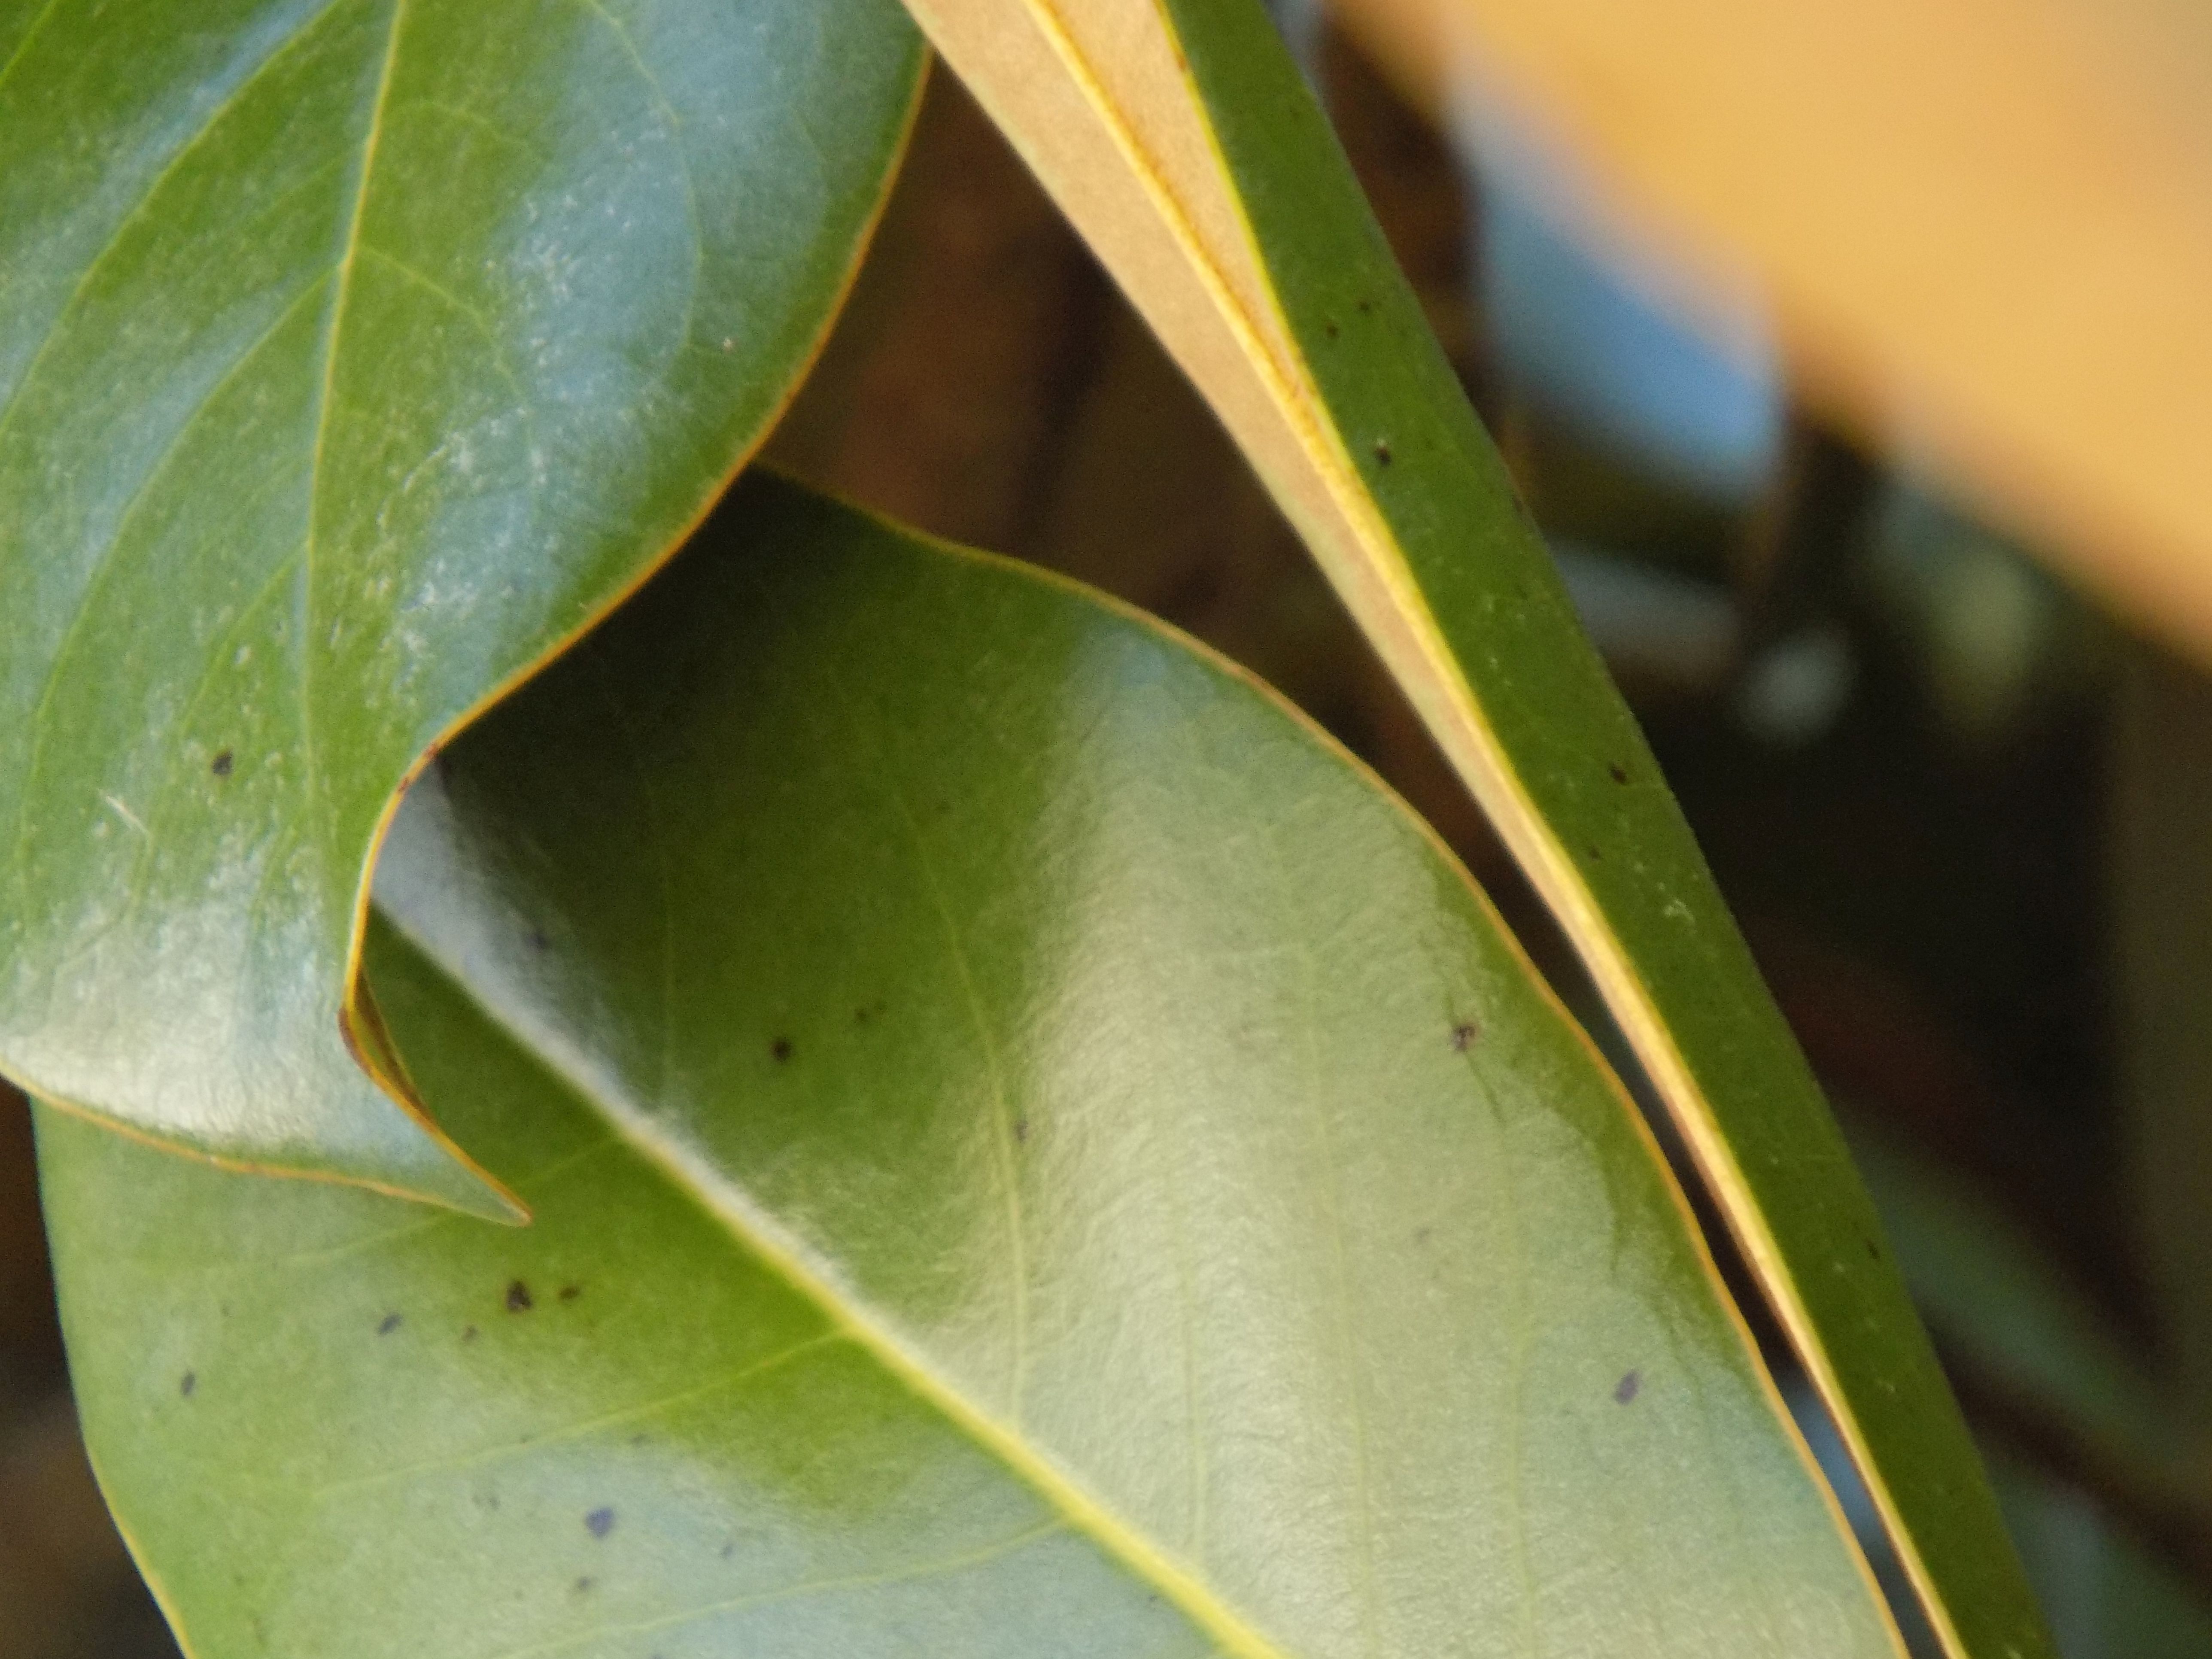
plant, leaf, flower, green, produce, insect, botany, flora, fauna, close up, macro photography, plant stem